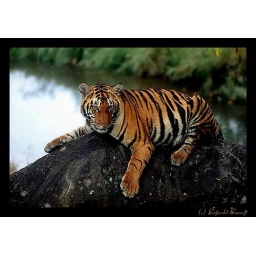
Tiger sitting on rock with sulkum river in the background. Kanha national park, india